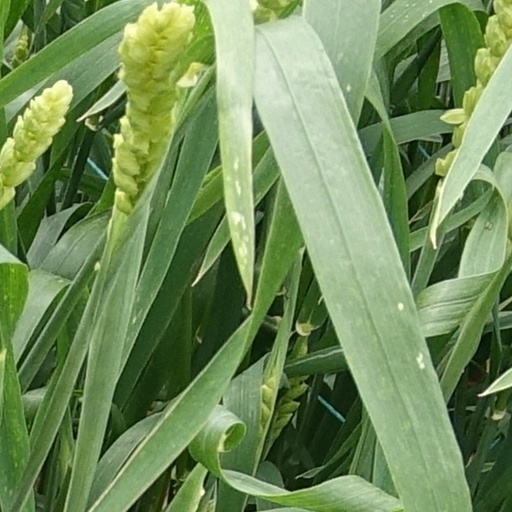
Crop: wheat